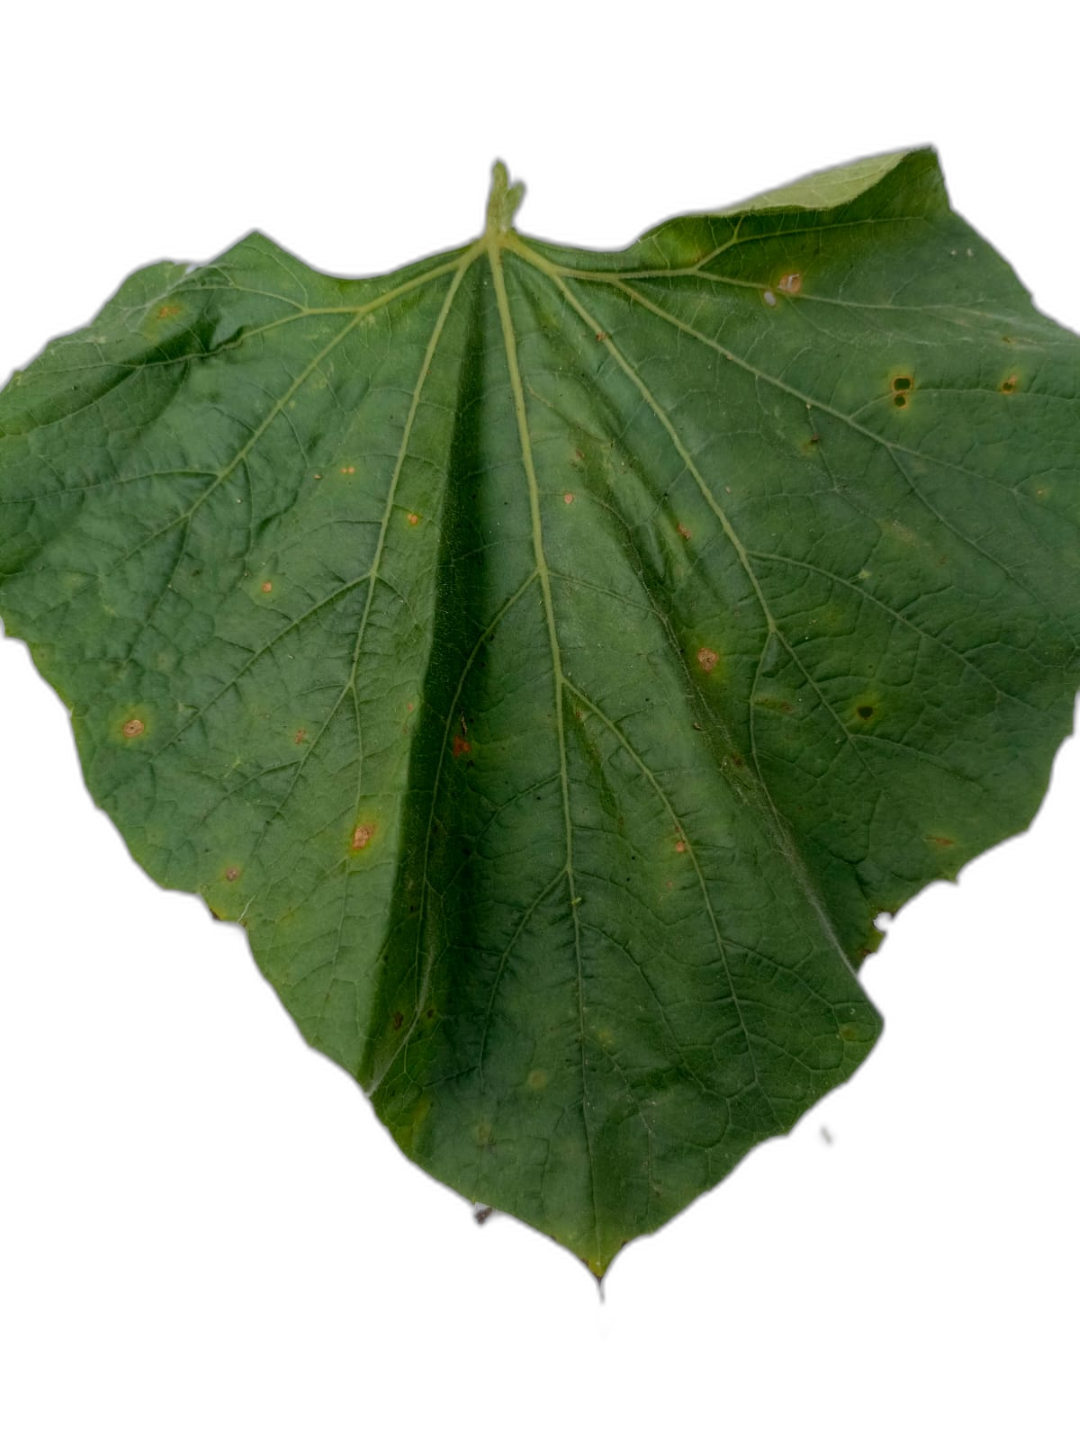
Crop: Bottle Gourd
Label: Alternaria_Leaf_Blight